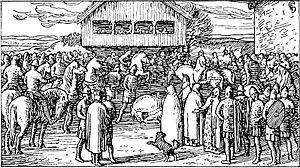
Ragnvald Ulfsson est un Jarl de Västergötland ou Östergötland marié avec Astrid, une sœur du roi Olav Tryggvason.